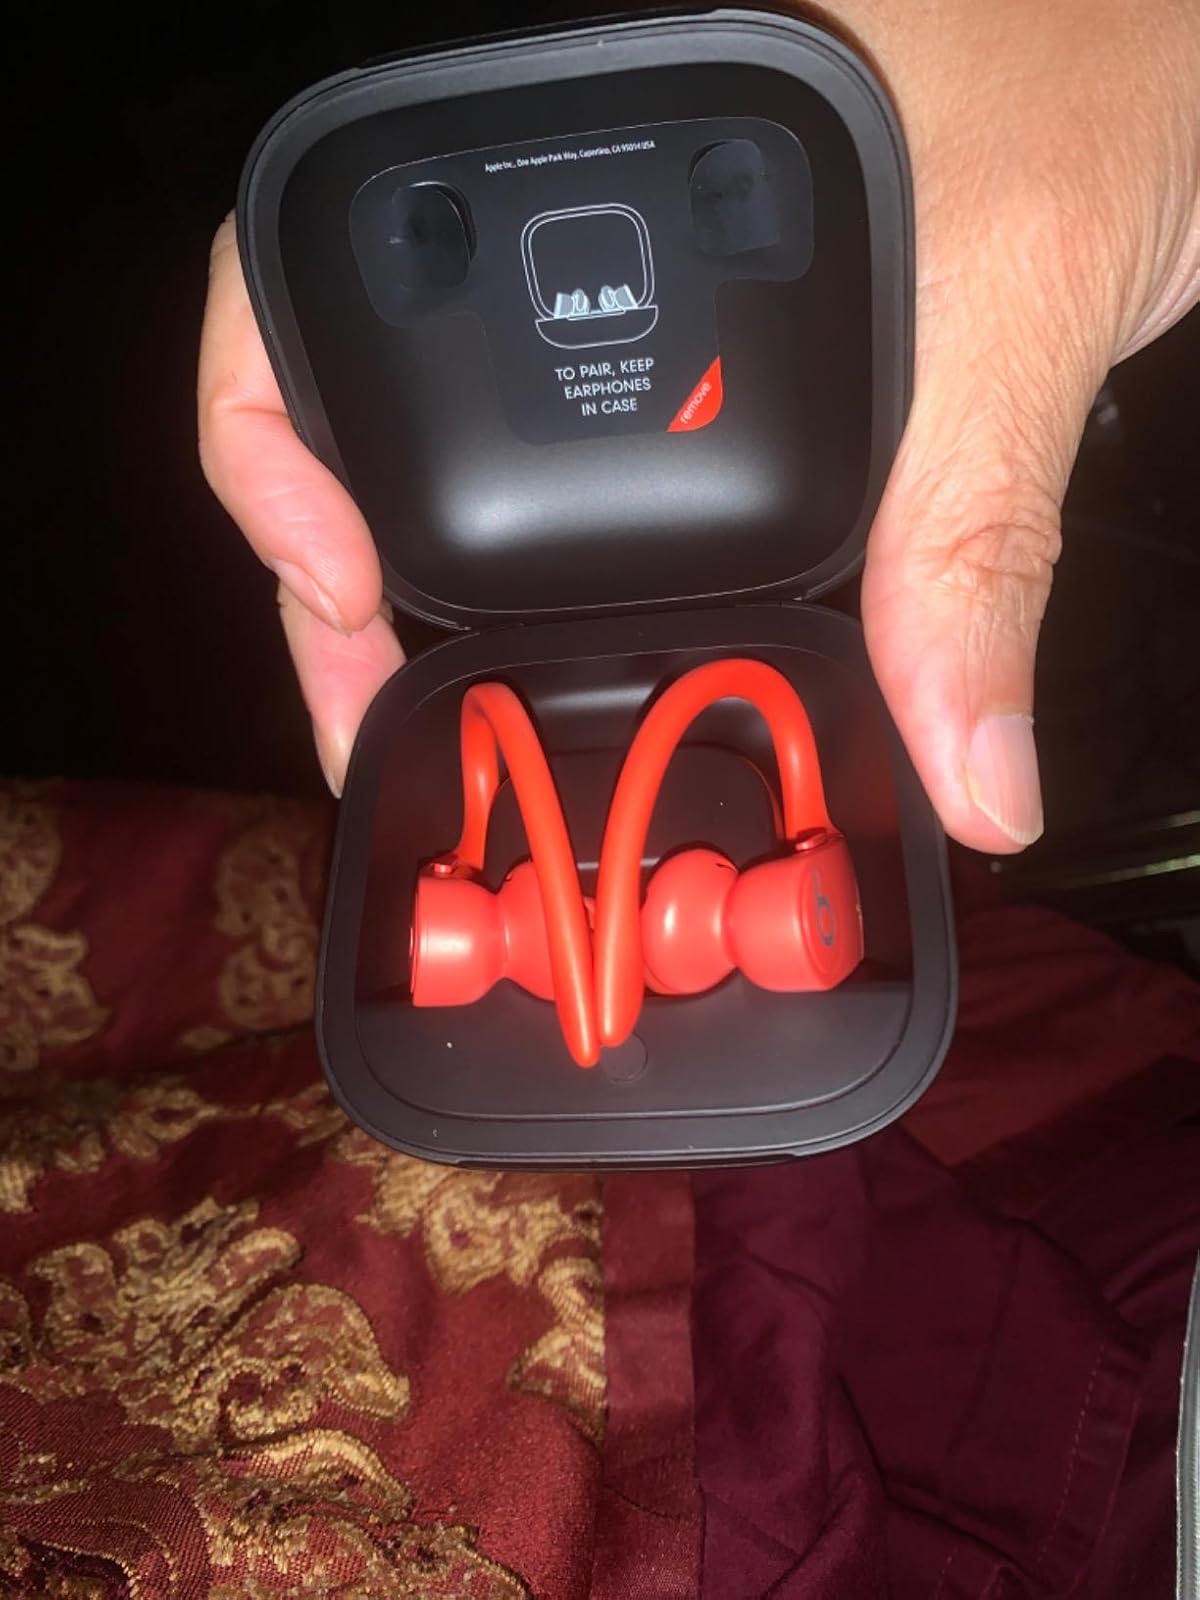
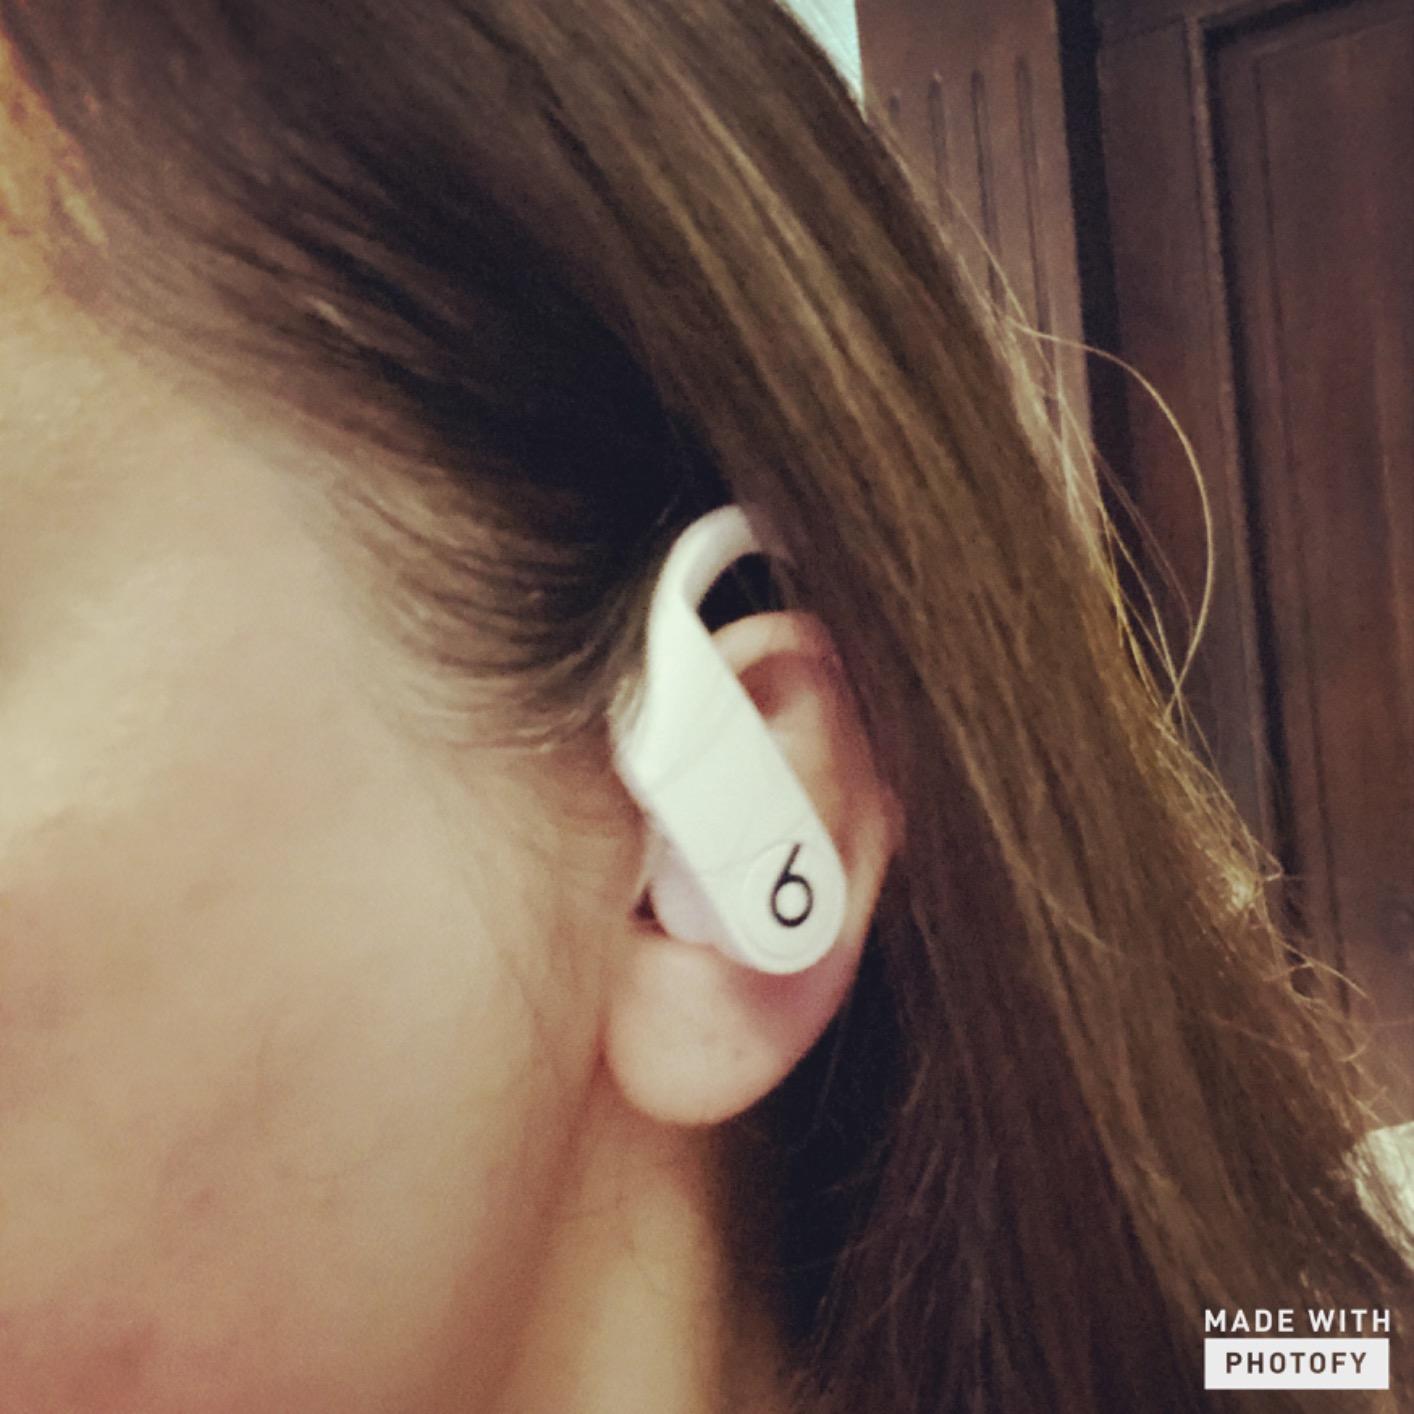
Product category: earbuds
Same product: no